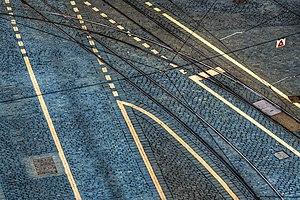
Rails de trams